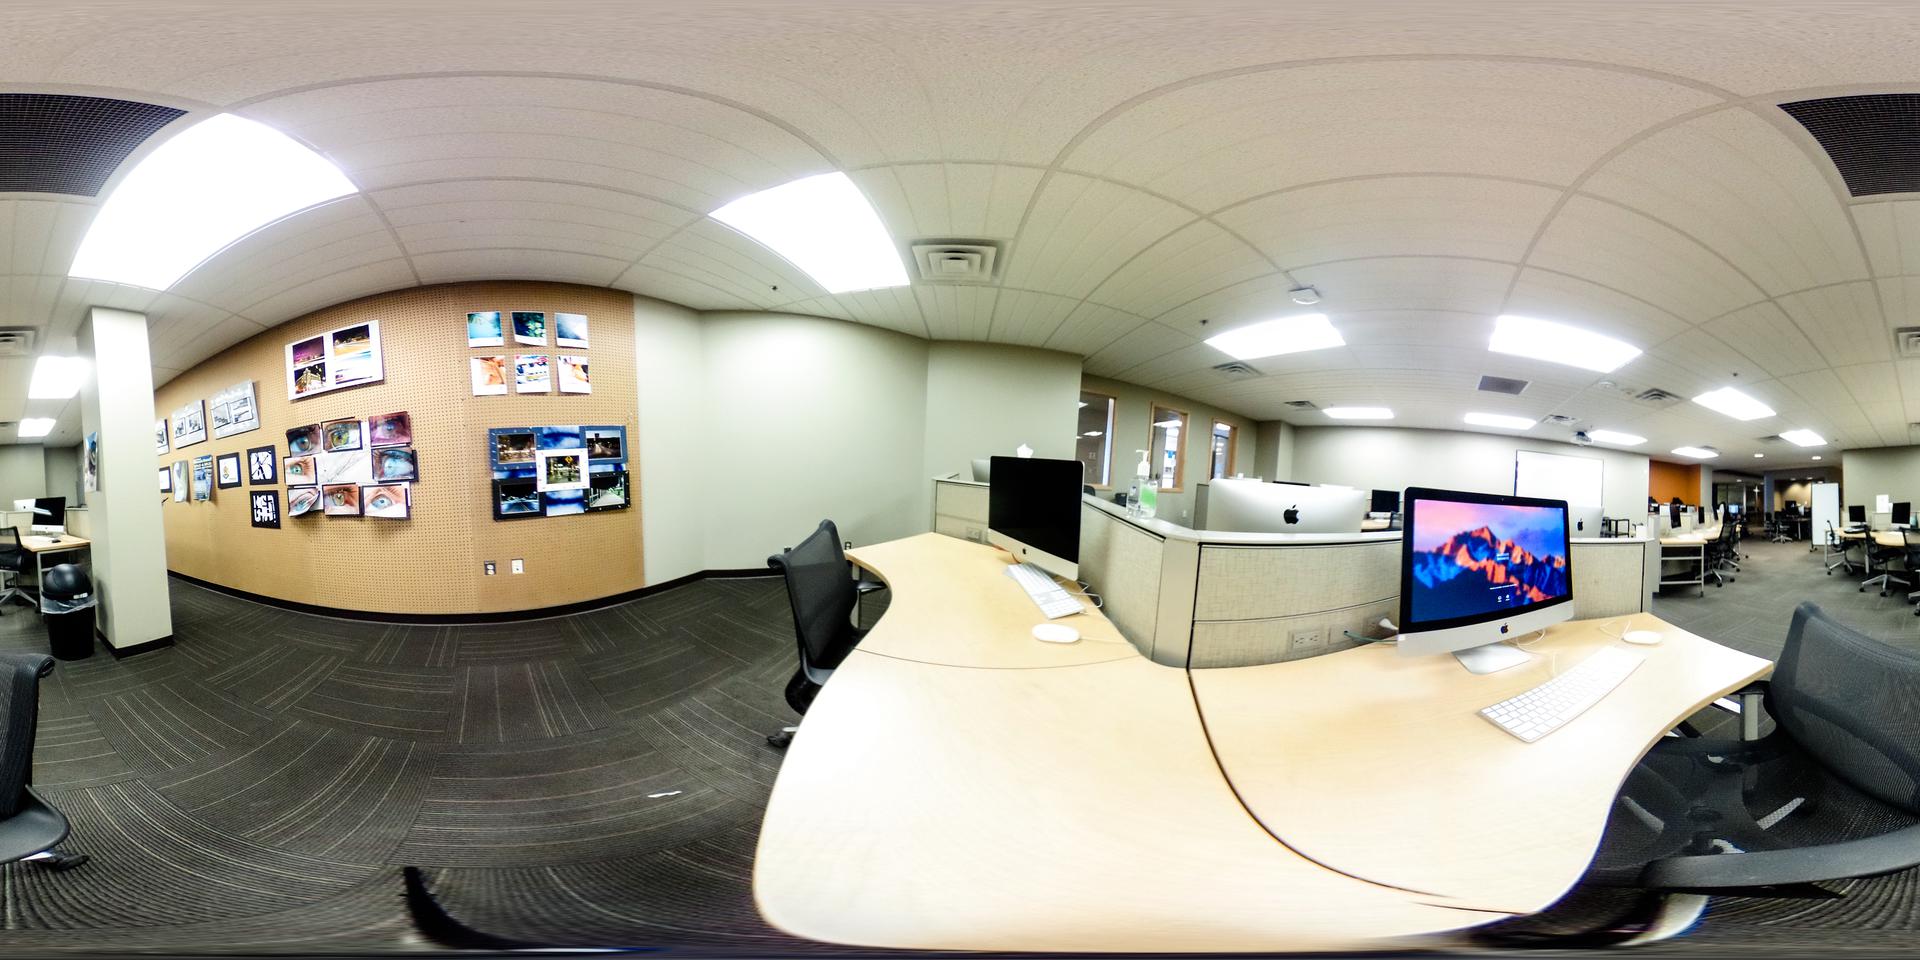
Referred object: the iMac with the wallpaper on the desk

Referred object: the iMac with mountain wallpaper